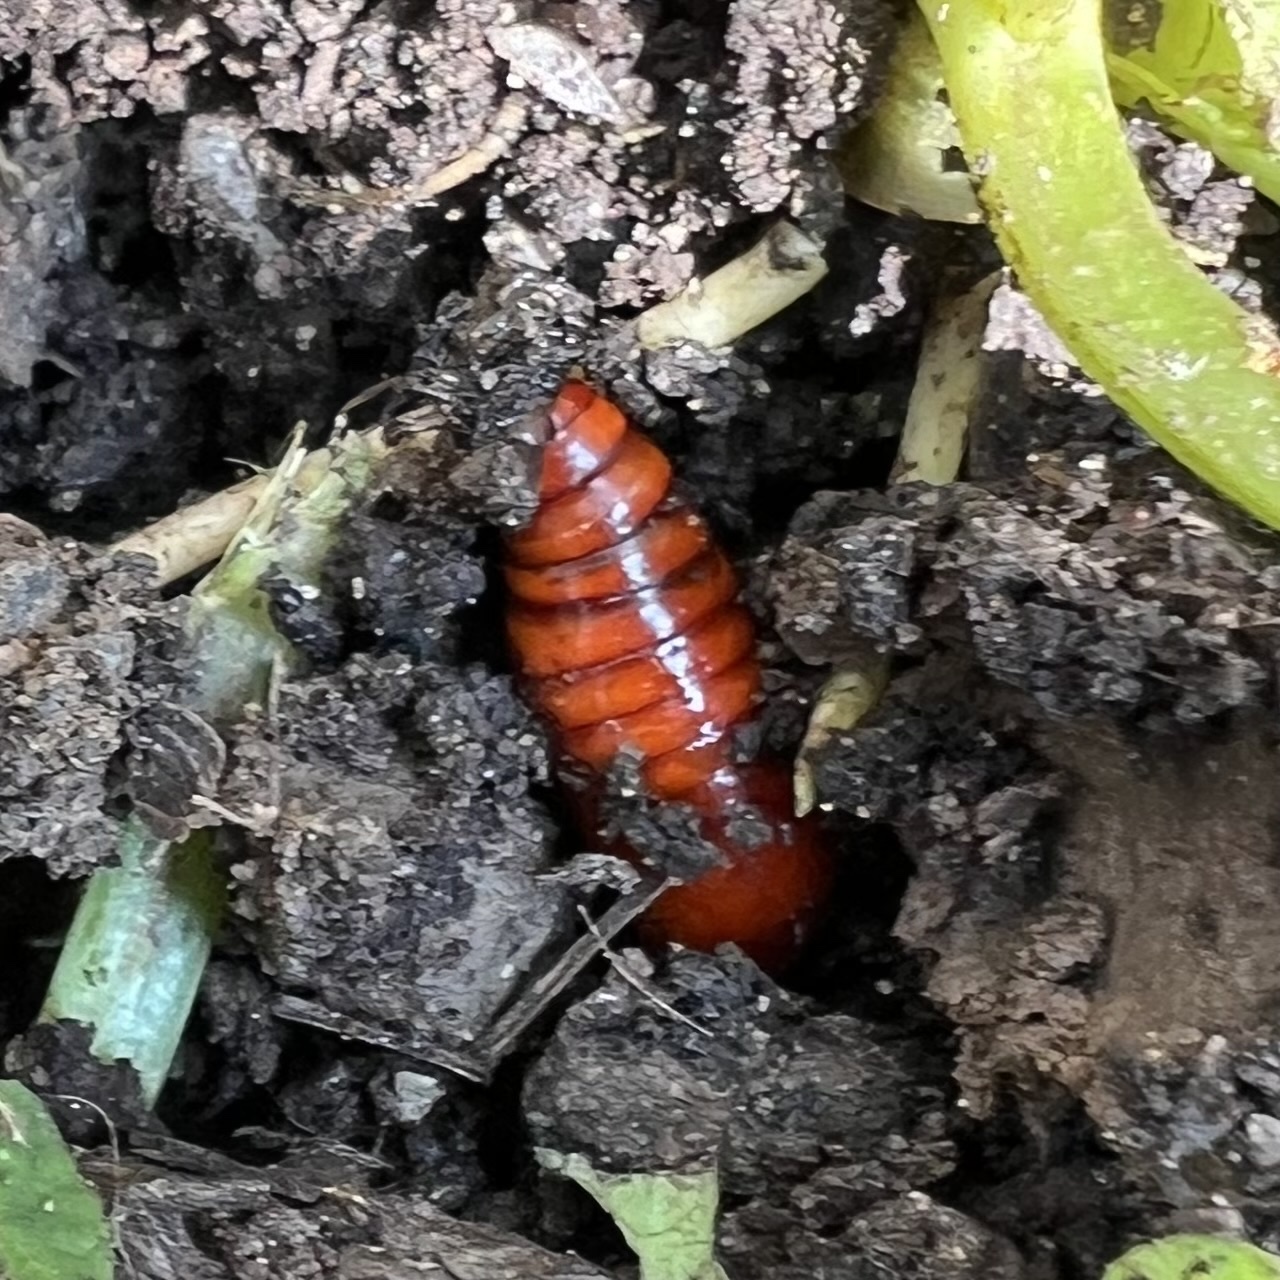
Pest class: cutworms